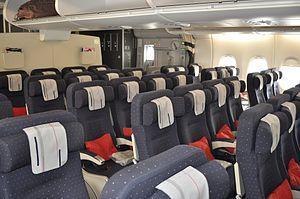
L'Airbus A380 est un avion de ligne civil très gros-porteur long-courrier quadriréacteur à double pont, produit par Airbus. Les éléments sont fabriqués et assemblés dans différents pays de l'Union européenne ; les principaux le sont en France, en Allemagne, en Espagne et au Royaume-Uni. D'autres pièces proviennent d'autres pays, dont la Belgique, et l'assemblage final est réalisé sur le site de Toulouse, en France.